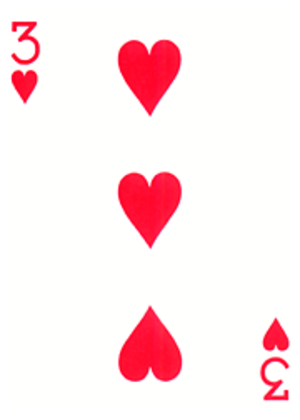
Le trois de cœur est une carte à jouer.
Les cartes du poker utilisées lors des parties jouées, sont celle d'un jeu de 52 cartes sans joker. L'usage préfère les cartes de style dit « américain » à deux index croisés au style « français » à quatre index. En plus du style et du dessin, les cartes peuvent se différencier par leur format, large ou étroit, et par leur technique de fabrication à base de carton ou de plastique. La manipulation des cartes au poker exige d'elles souplesse, endurance et visibilité : elles sont le plus souvent aperçues par les joueurs qui les plaquent sur le tapis en tordant un de leurs angles et il est indispensable qu'elles ne puissent porter aucun signe distinctif.